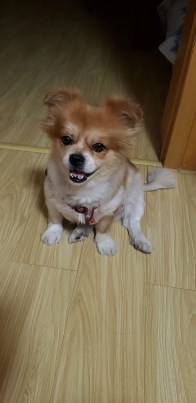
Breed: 3336-n000121-chinese_rural_dog